Omega Chrono-Quartz

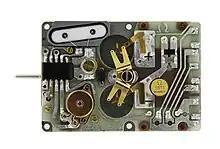
Omega calibre 1611 Chrono-Quartz movement

Omega were at the forefront of quartz wristwatch development in Switzerland, they had already introduced the Omega Electroquartz as the first Swiss production watch and the Omega Marine Chronometer as the first wristwatch to gain certification as a Marine Chronometer (and was accurate to 1 second per month).